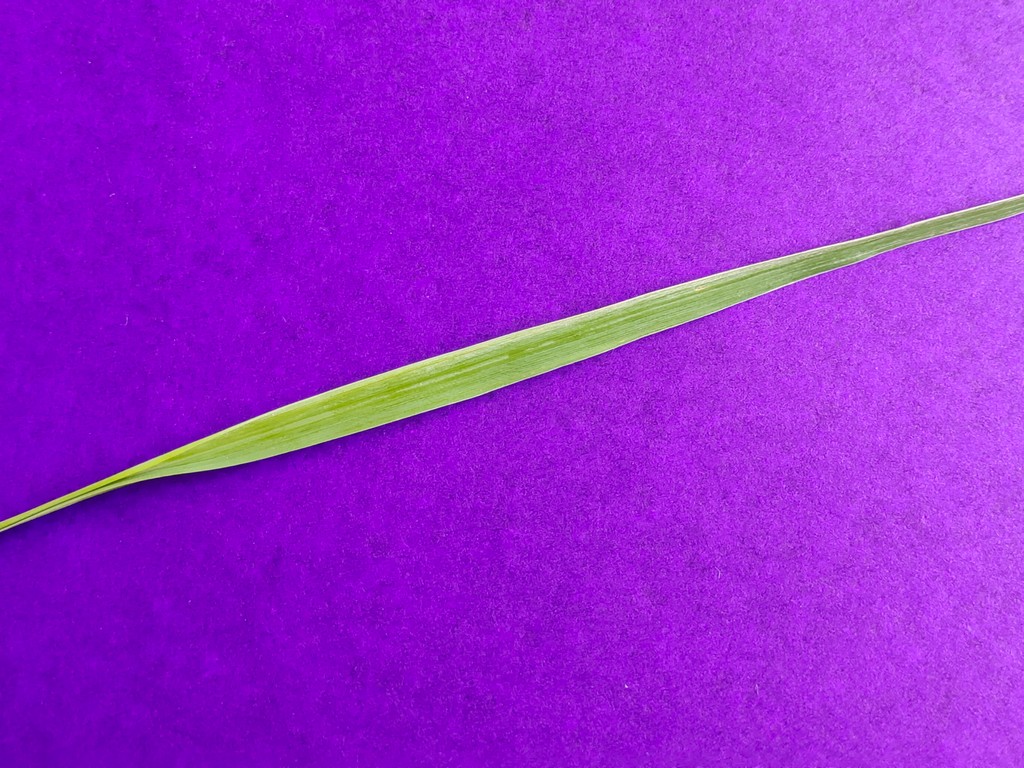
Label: Healthy